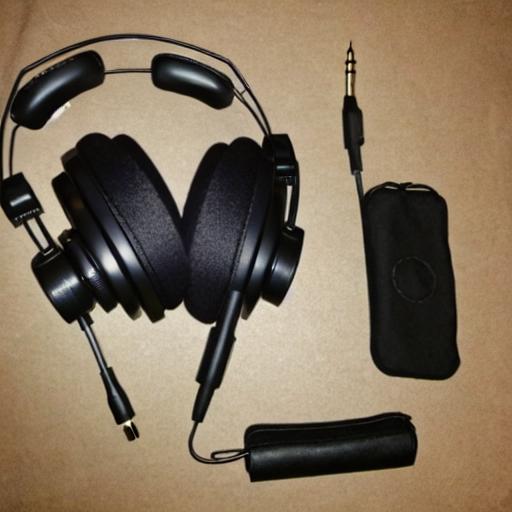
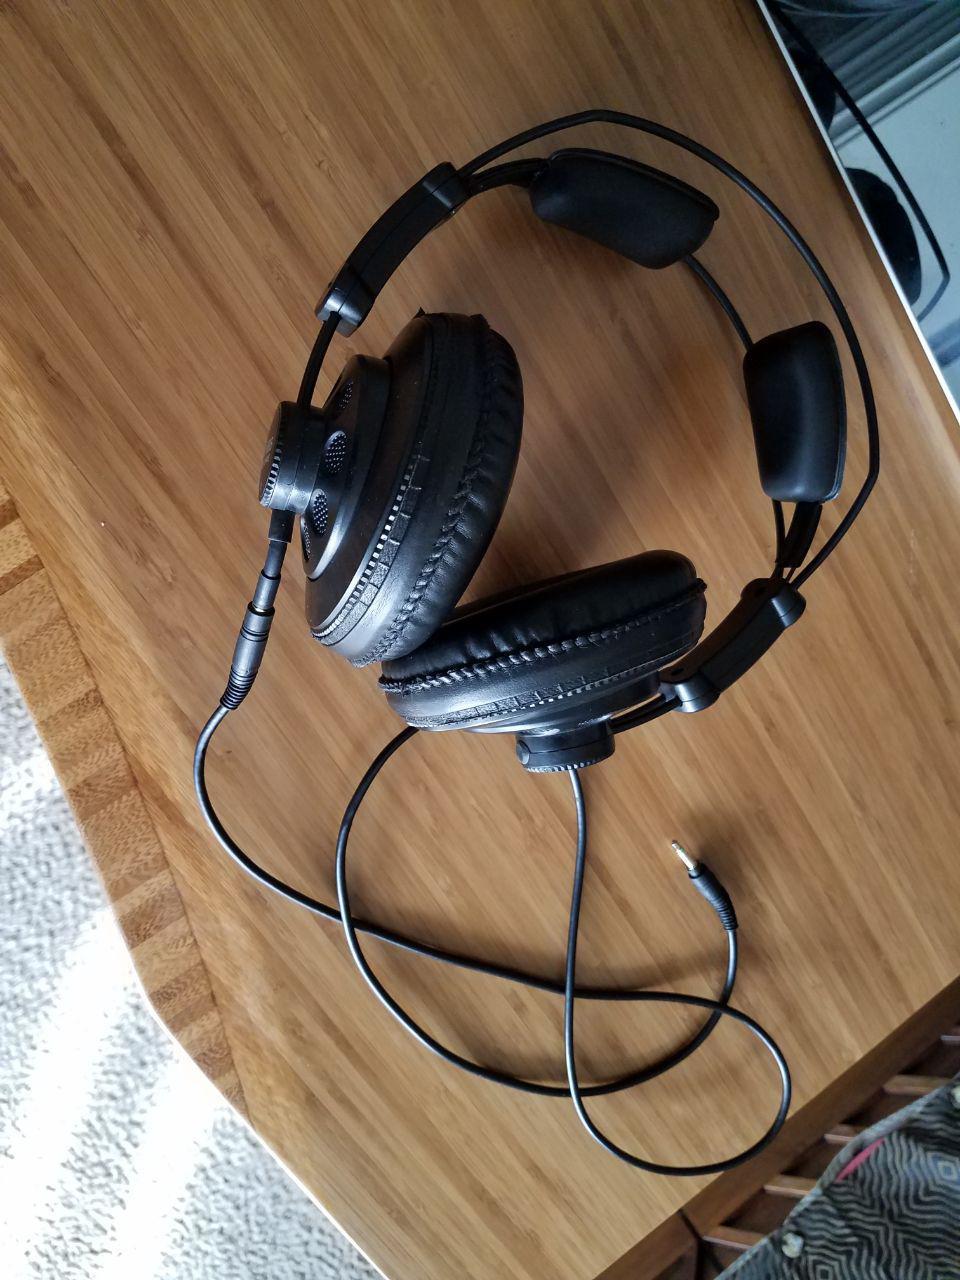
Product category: headphones
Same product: no